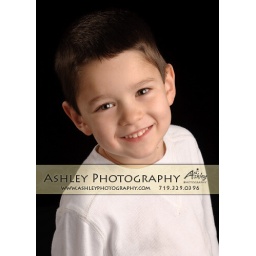
Cute boy in white t-shirt